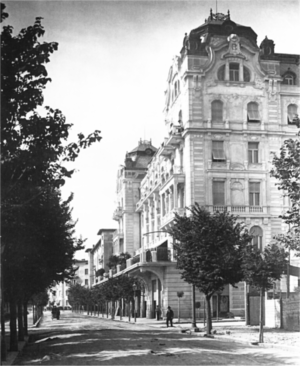
Le Littoral autrichien était un État de l'Empire d'Autriche depuis 1849 et ensuite, après le compromis austro-hongrois de 1867, des pays de la Cisleithanie en Autriche-Hongrie jusqu'à sa division en 1919 par le traité de Saint-Germain-en-Laye. La province s'étendait sur la rive nord de la mer Adriatique, ayant sa capitale à Trieste.